The Best Two Years

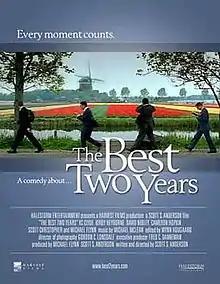
DVD Release poster

The Best Two Years is a 2003 American comedy-drama film written and directed by Scott S. Anderson. It is based on the stage play "The Best Two Years of My Life", also by Anderson. It portrays the experience of four LDS missionaries living in an apartment in the city of Haarlem in the Netherlands. The stage play had one setting, the apartment of the missionaries. The movie expands upon the play's setting, with some filming taking place in the Netherlands, but much of the movie still takes place in the apartment.